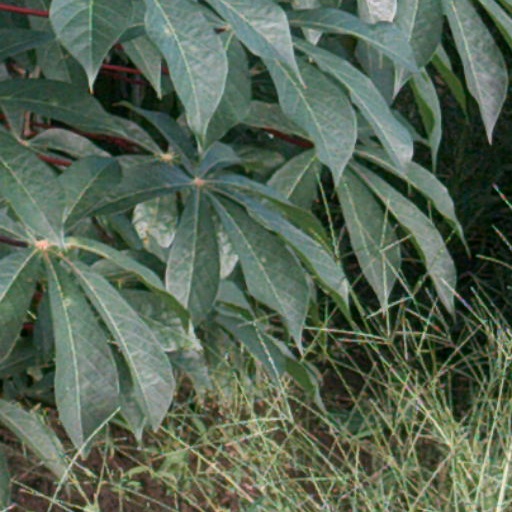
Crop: cassava